Crab Pulsar

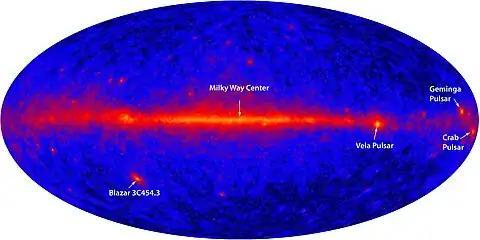
The sky seen in gamma-rays as seen by the Fermi Gamma-ray Space Telescope, reveals the Crab Pulsar as one of the brightest gamma-ray sources in the sky.

The Crab Pulsar is one of very few pulsars to be identified optically. The optical pulsar is roughly in diameter and has a rotational period of about 33 milliseconds, that is, the pulsar "beams" perform about 30 revolutions per second. The outflowing relativistic wind from the neutron star generates synchrotron emission, which produces the bulk of the emission from the nebula, seen from radio waves through to gamma rays. The most dynamic feature in the inner part of the nebula is the point where the pulsar's equatorial wind slams into the surrounding nebula, forming a termination shock. The shape and position of this feature shifts rapidly, with the equatorial wind appearing as a series of wisp-like features that steepen, brighten, then fade as they move away from the pulsar into the main body of the nebula. The period of the pulsar's rotation is increasing by 38 nanoseconds per day due to the large amounts of energy carried away in the pulsar wind.